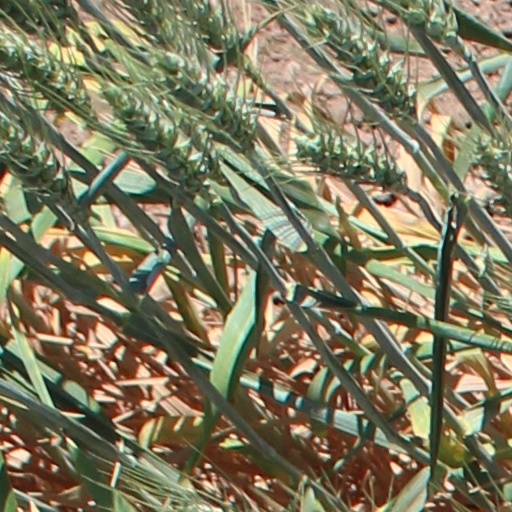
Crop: wheat